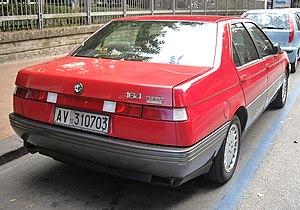
Lancée en 1987 la 164, coiffant la gamme du constructeur milanais au-dessus de la 75, est le 1er modèle commercialisé suite au rachat par Fiat l'année précédente.
Lancée en septembre 1987, l'Alfa 164 est la première voiture produite sous l’égide du groupe Fiat-Lancia et devient rapidement la carte maîtresse du nouveau visage Alfa Romeo.